1986 Goodwill Games

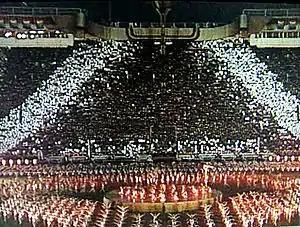
The Goodwill Games inaugural opening ceremony at the Central Lenin Stadium

The 1986 Goodwill Games was the inaugural edition of the international multi-sport event created by Ted Turner, which was held from 5 – 20 July 1986. The main stadium was the Central Lenin Stadium in Moscow, Russian SFSR, Soviet Union. The Games were a response to the Olympic boycotts of the period, which saw the United States refuse to attend the 1980 Olympic Games in Moscow, and the Soviet Union refusing to attend the 1984 Summer Olympics in Los Angeles. Soviet athletes dominated the competition, winning 118 gold medals and 241 medals overall. The United States finished in second place, with 42 golds and 142 medals in total.